Dwight Frye

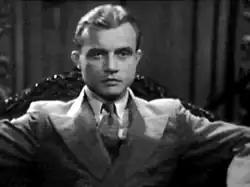
in "A Strange Adventure" (1932)

Dwight Iliff Frye (born Fry; February 22, 1899 – November 7, 1943) was an American character actor of stage and screen. He is best known for his portrayals of neurotic, murderous villains in several classic Universal horror films, such as Renfield in "Dracula" (1931) and Fritz in "Frankenstein" (1931).